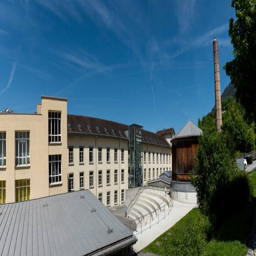
University of Liechtenstein